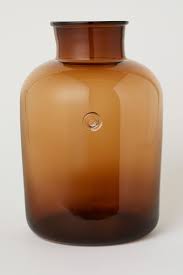
Label: glass